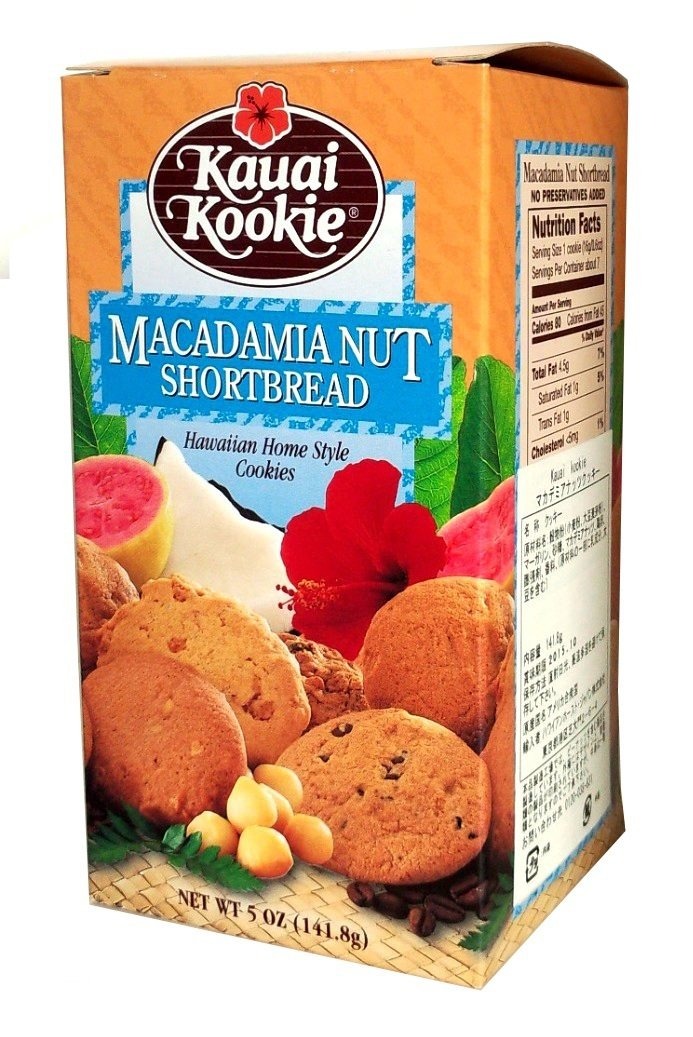
Item Name: Kauai Kookie Macadamia Shortbread, 5-Ounce Boxes (Pack of 6)
Bullet Point 1: Pack of six, 5-ounce box(total of 30-ounce)
Bullet Point 2: Cookies with nuts, may contain peanuts
Bullet Point 3: Very light with no after taste
Value: 30.0
Unit: Ounce

Price: 13